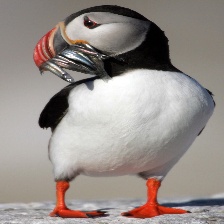
Species: PUFFIN
Scientific name: FRATERCULA